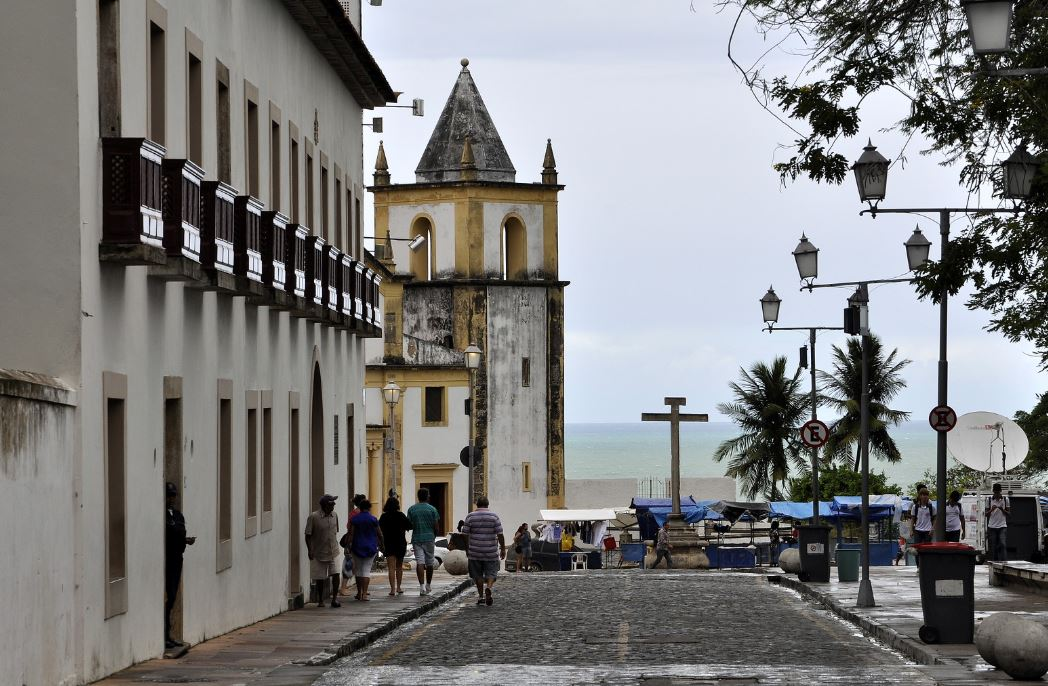
Fire: no
Smoke: no